Trait du Nord

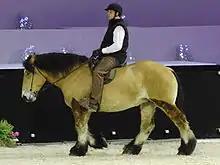
A horse under saddle at a show in 2009

The Trait du Nord was originally used mainly for agriculture and mining. They also towed barges on waterways, although this use ended quickly with the increased use of the engine at the beginning of the 20th century.